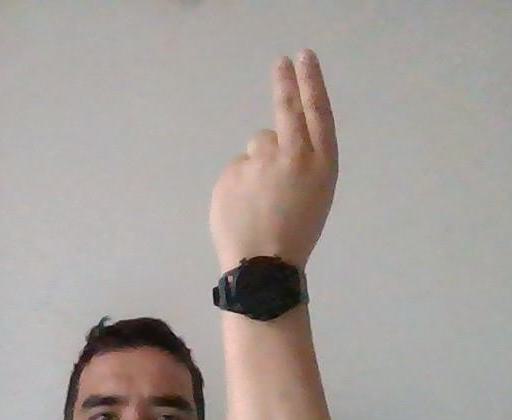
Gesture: two_up_inverted